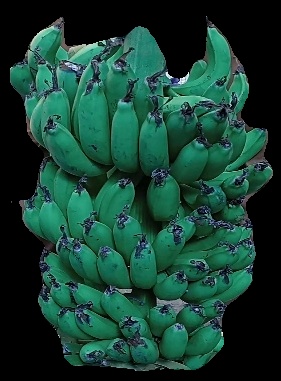
Variety: pachbale
Grade: grade3